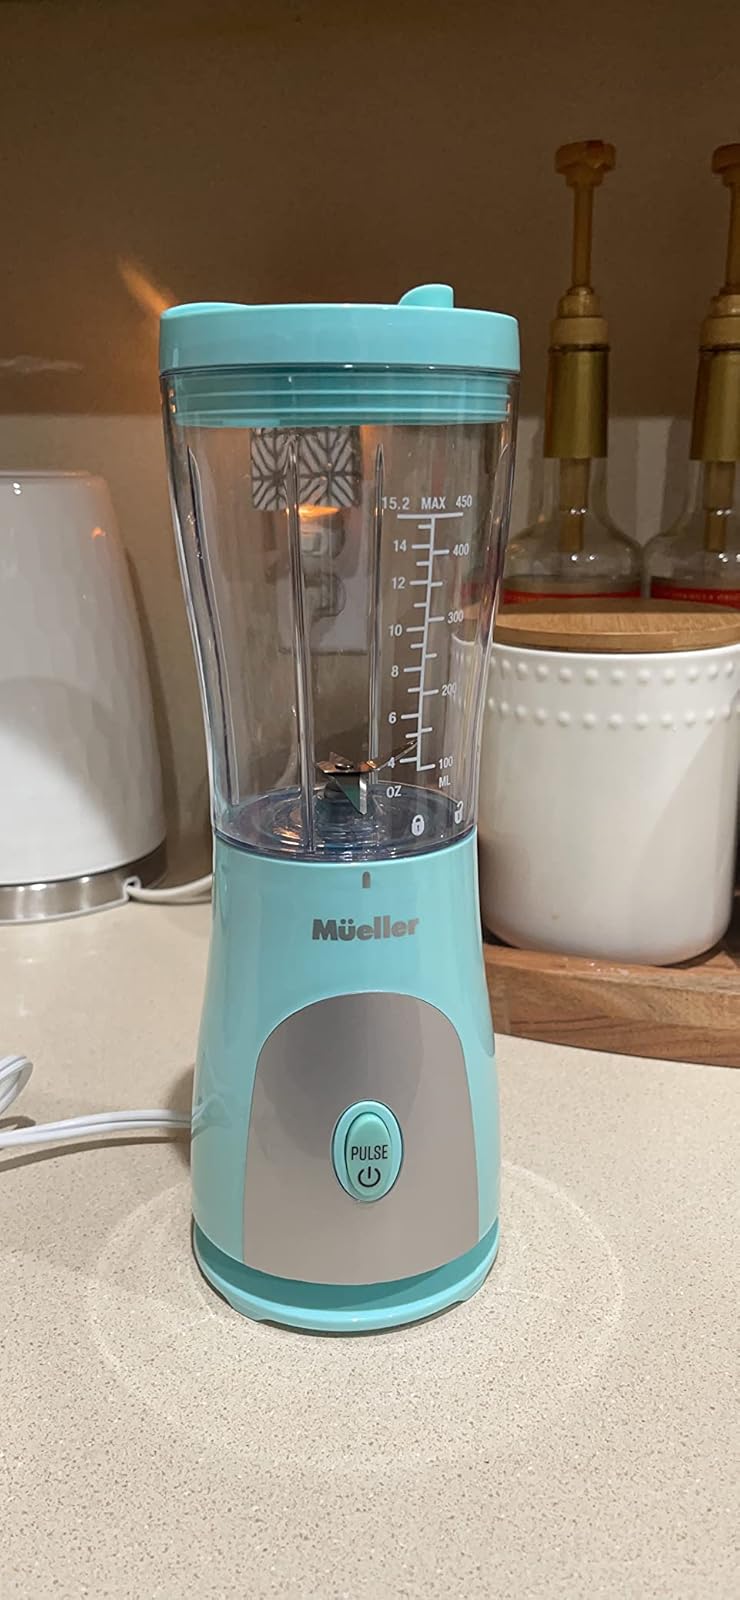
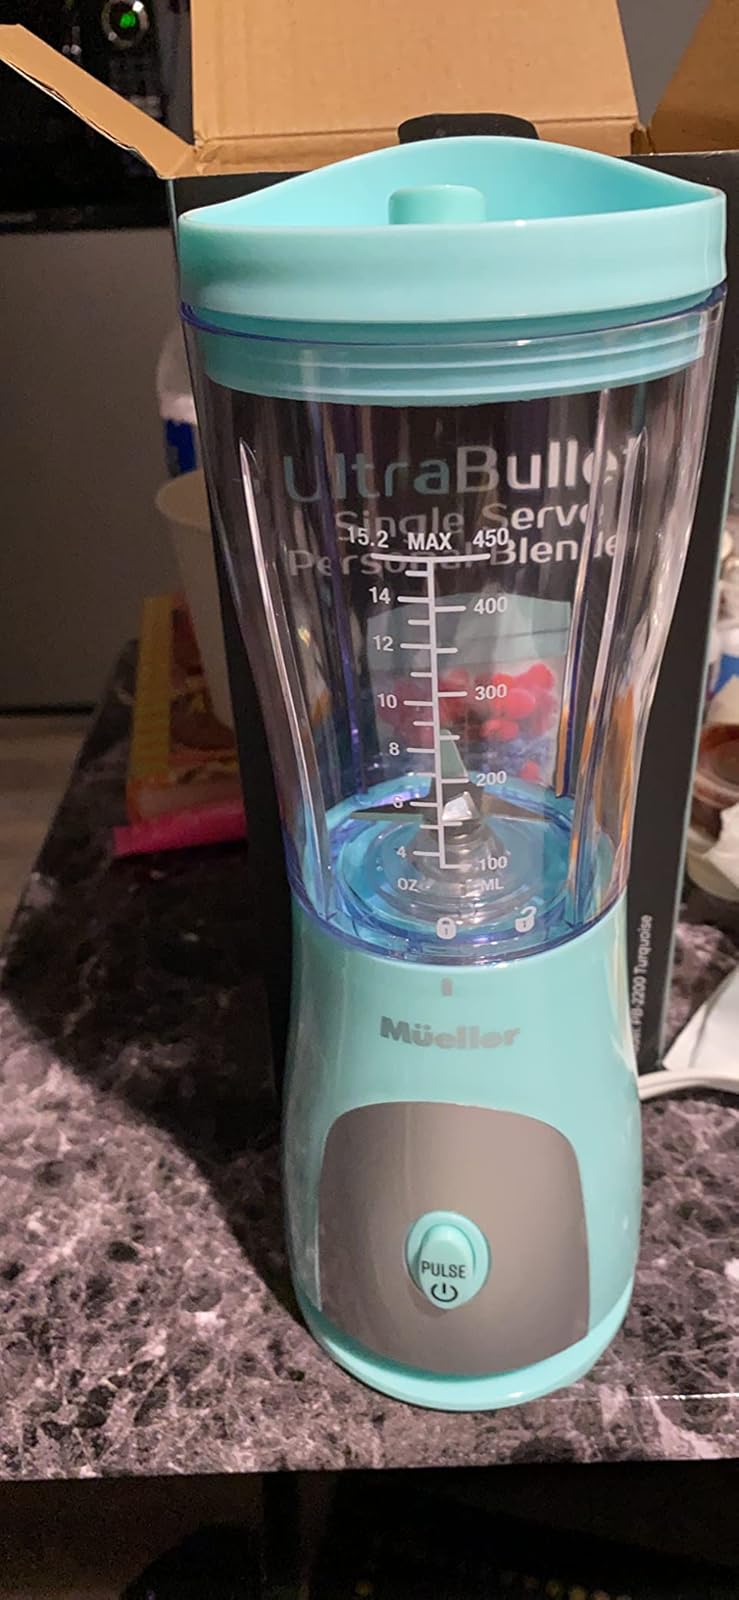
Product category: items_blender
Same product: yes